Samuel Stewart Watson House

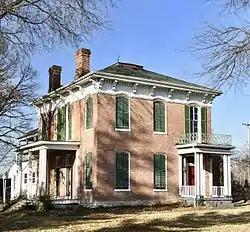

Samuel Stewart Watson House, also known as Ermeling House, is a historic home located at St. Charles, St. Charles County, Missouri. It was built in 1859, and is a two-story, Italianate style brick dwelling with a hipped roof. It features a broad denticulated cornice with heavy brackets, segmentally arched windows, and a classically inspired portico.